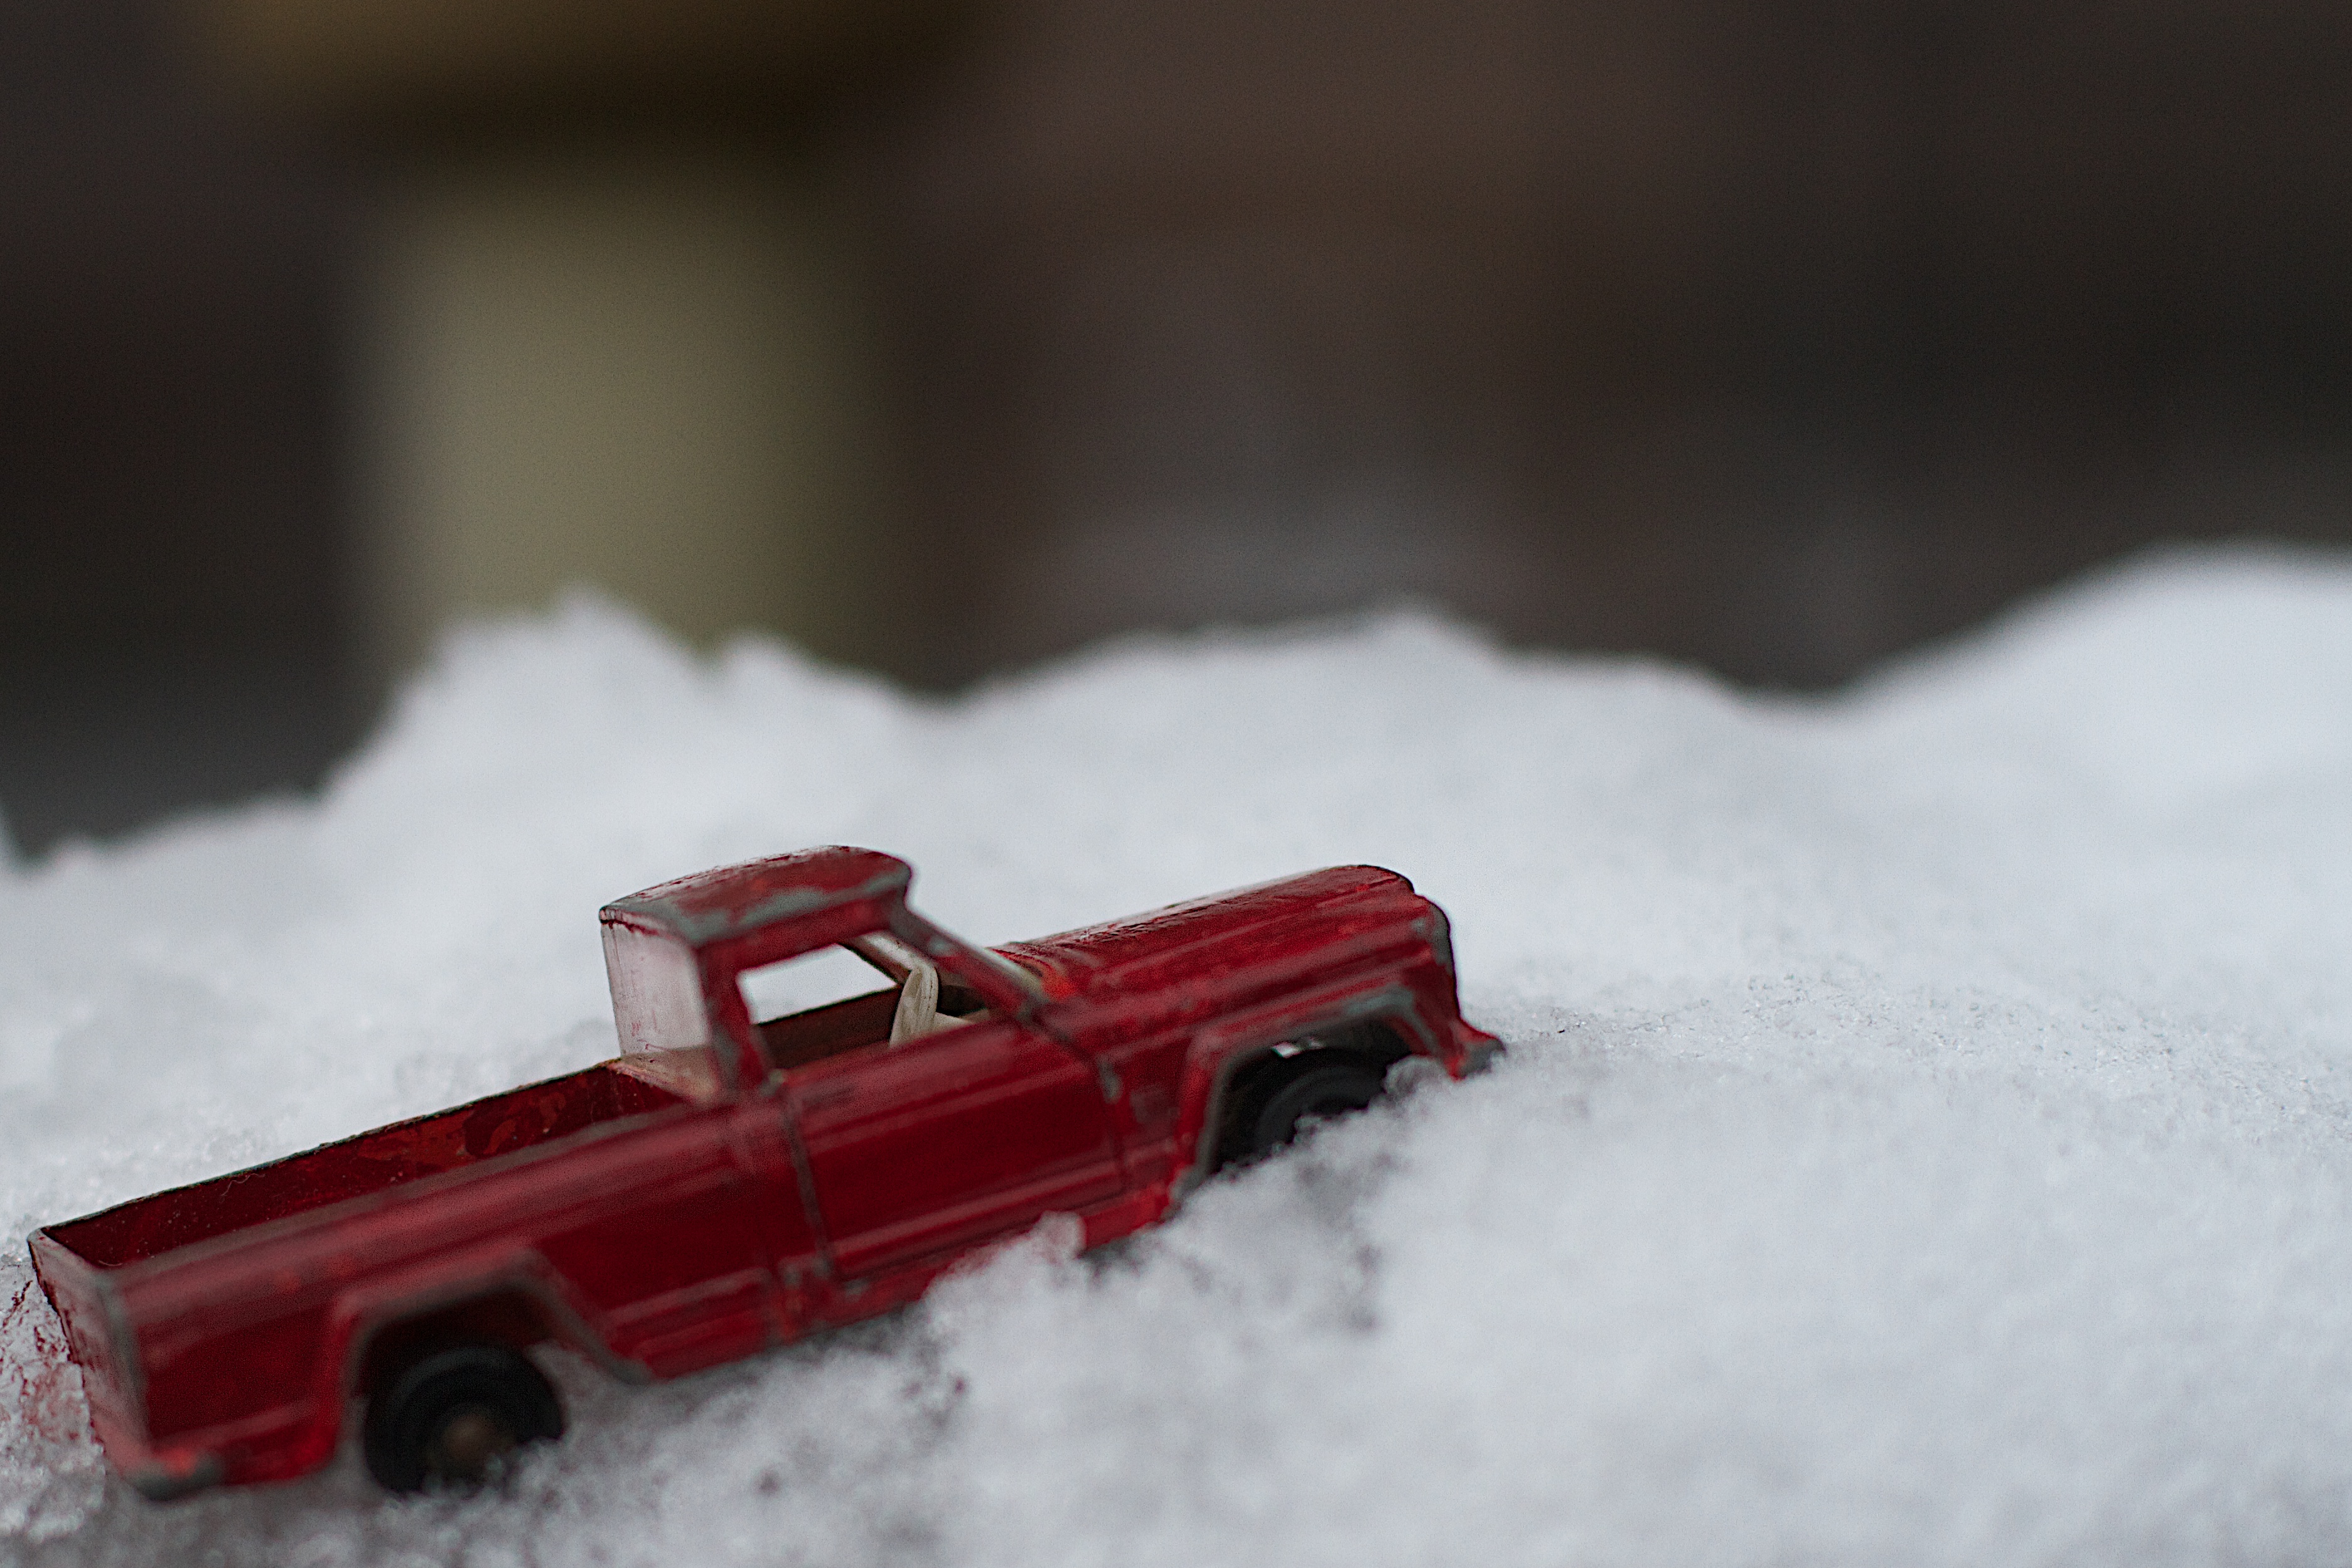
snow, truck, red, vehicle, weather